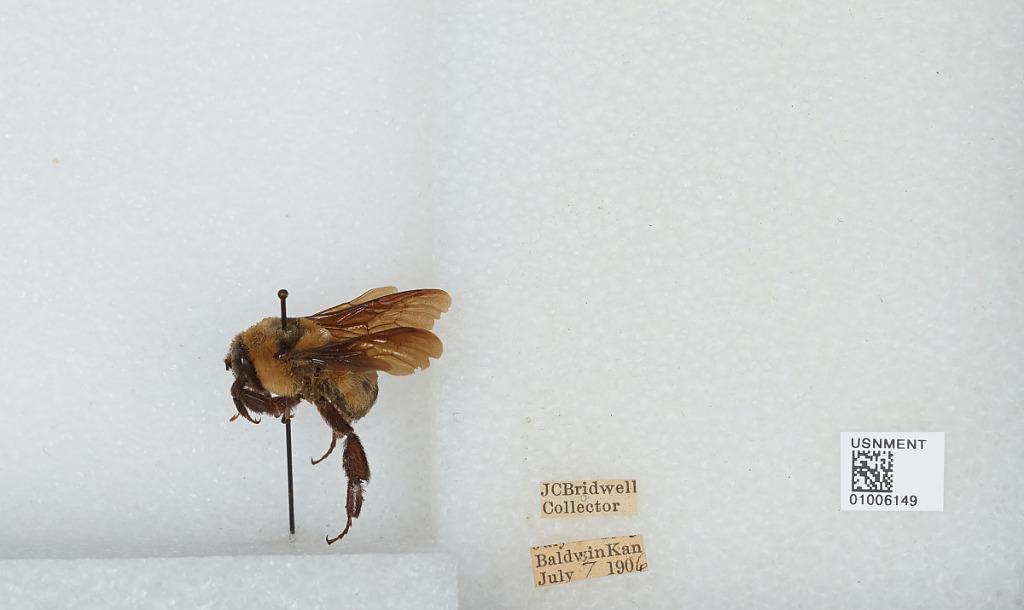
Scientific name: Bombus (Fraternobombus) fraternus (Smith)
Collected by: J. Bridwell
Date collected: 1906-7-7
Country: United States
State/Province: Kansas
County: Douglas
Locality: Baldwin
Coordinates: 38.7775, -95.1875